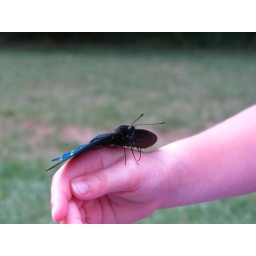
Great Smoky Mountains National Park. this little butterfly was flirting with all the young girls that came by